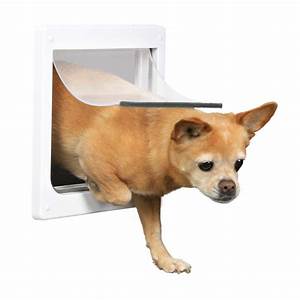
Label: dog